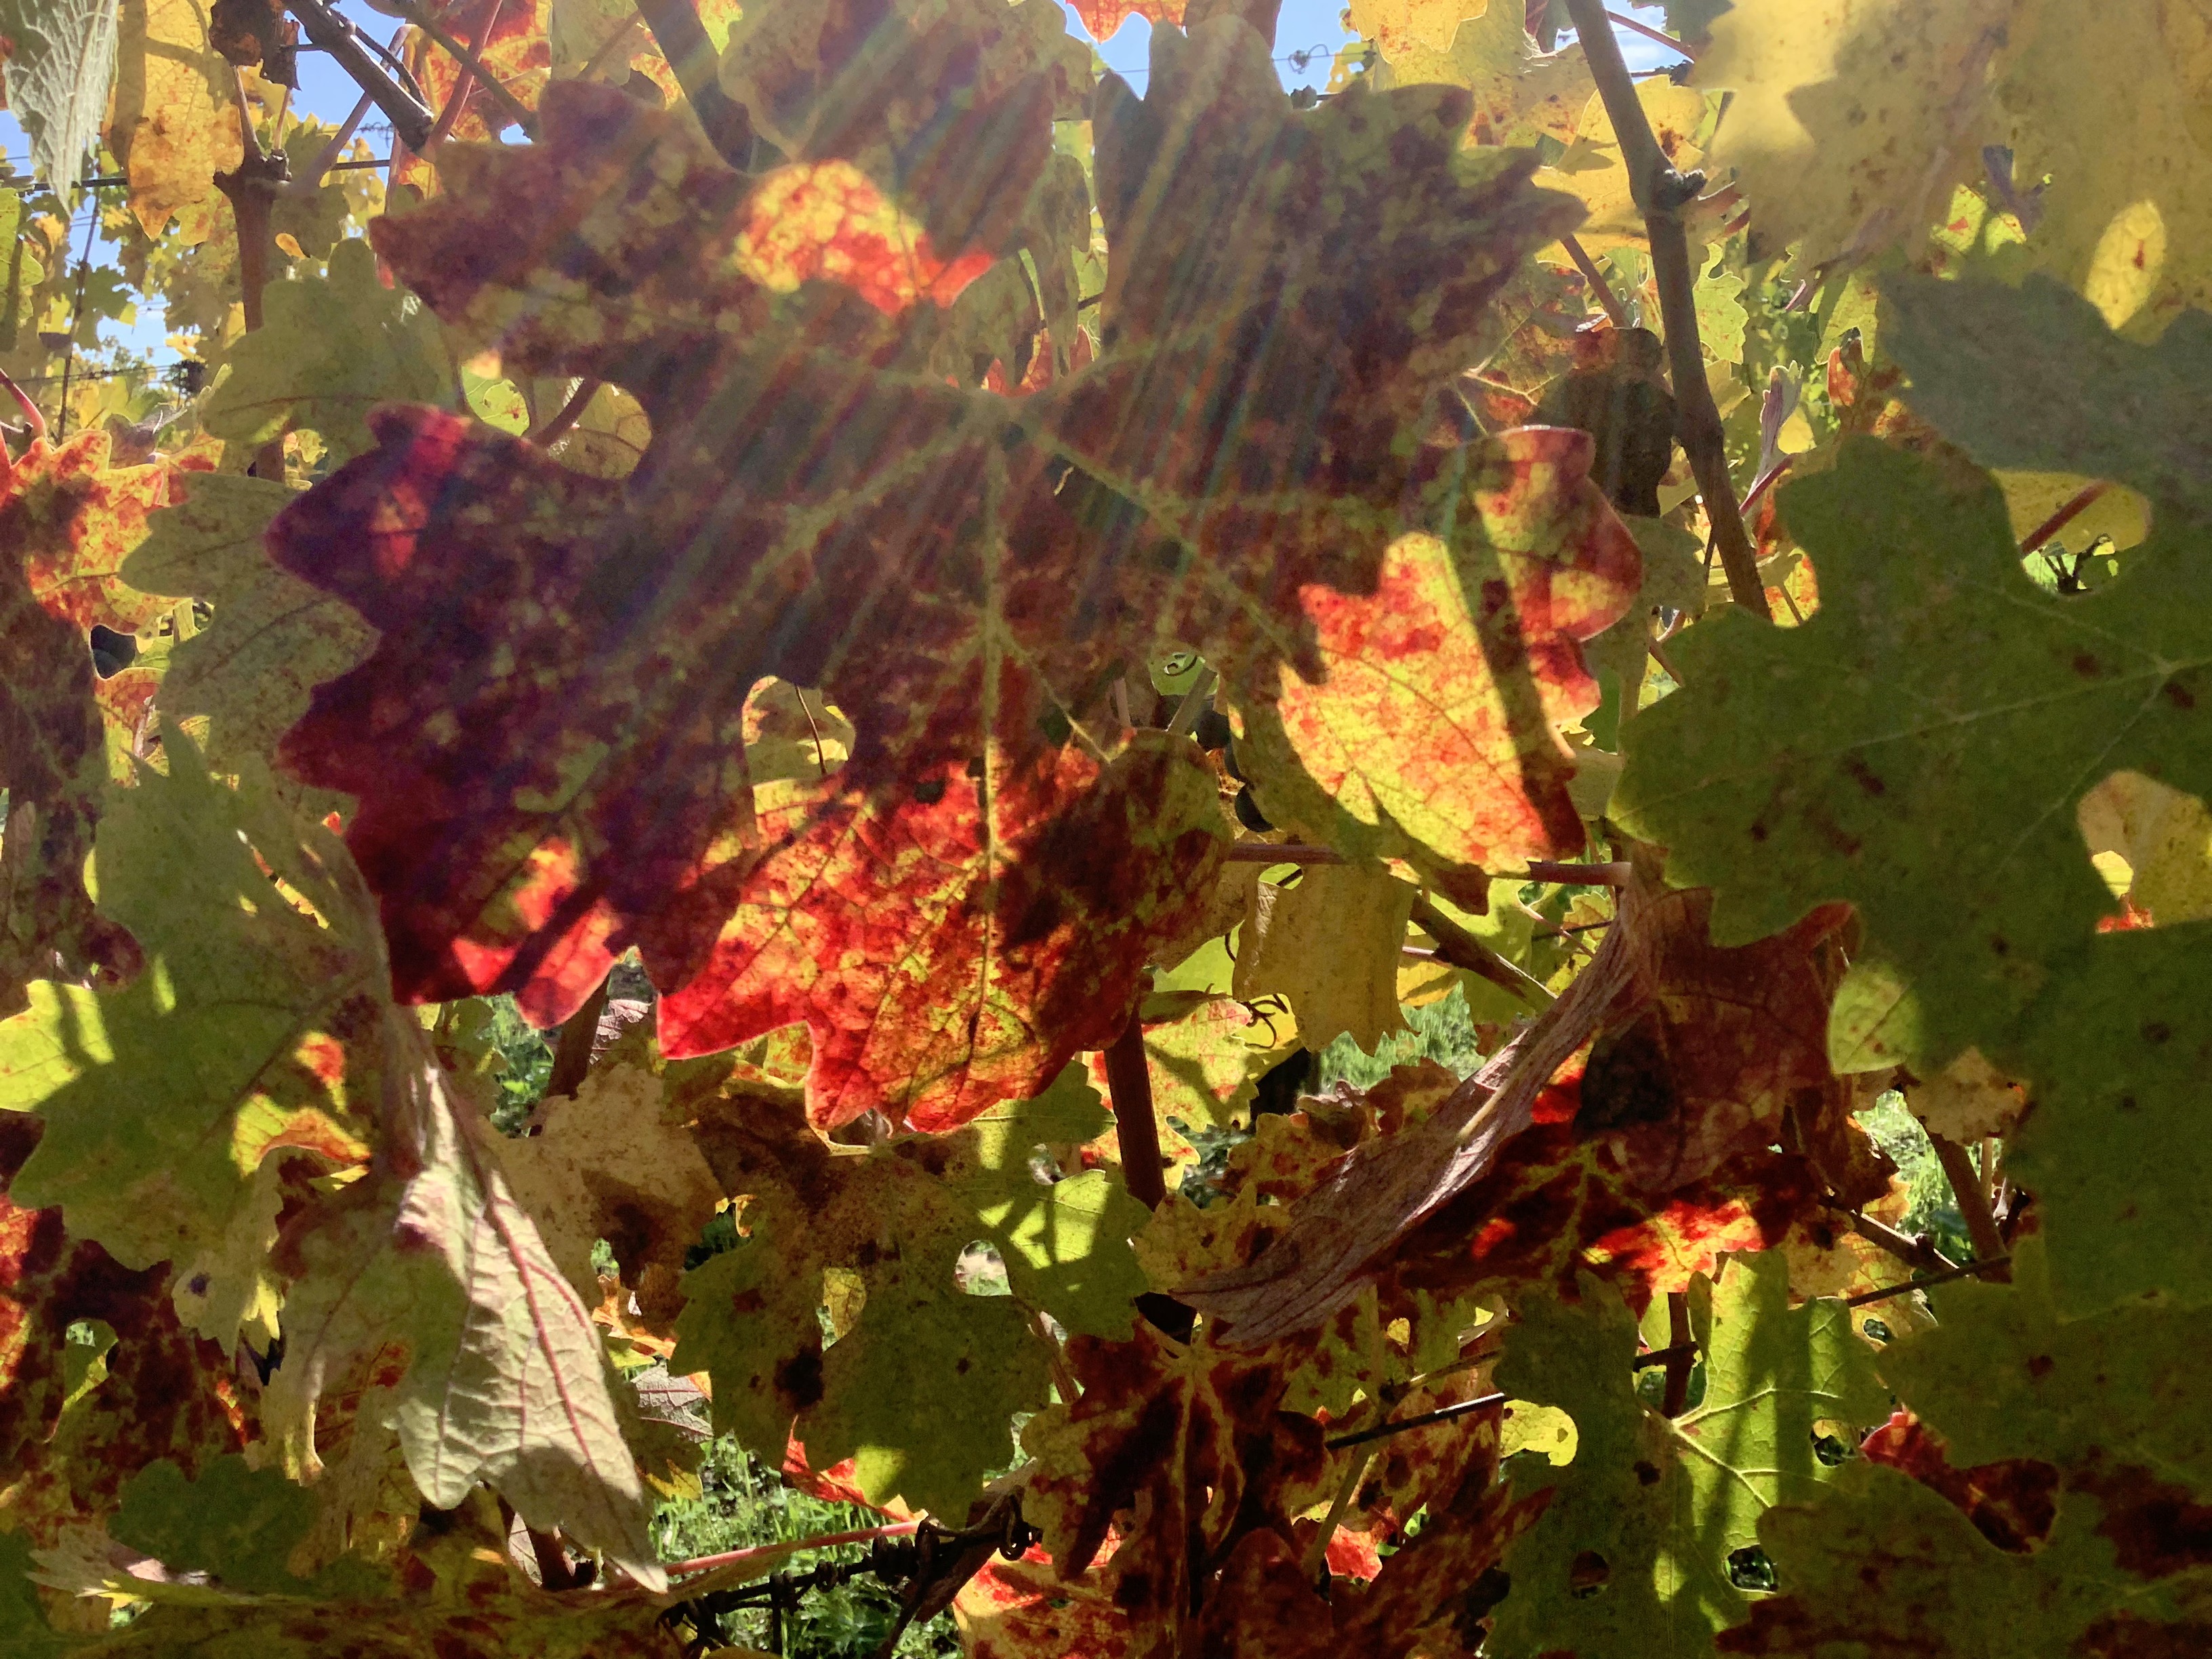
Label: Red Blotch